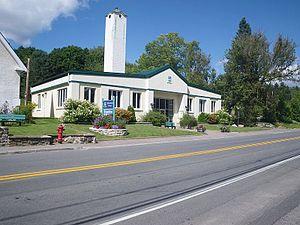
Morin-Heights est une municipalité du Québec, située dans la municipalité régionale de comté des Pays-d'en-Haut dans la région administrative des Laurentides. Elle est nommée en l'honneur d'Augustin-Norbert Morin.